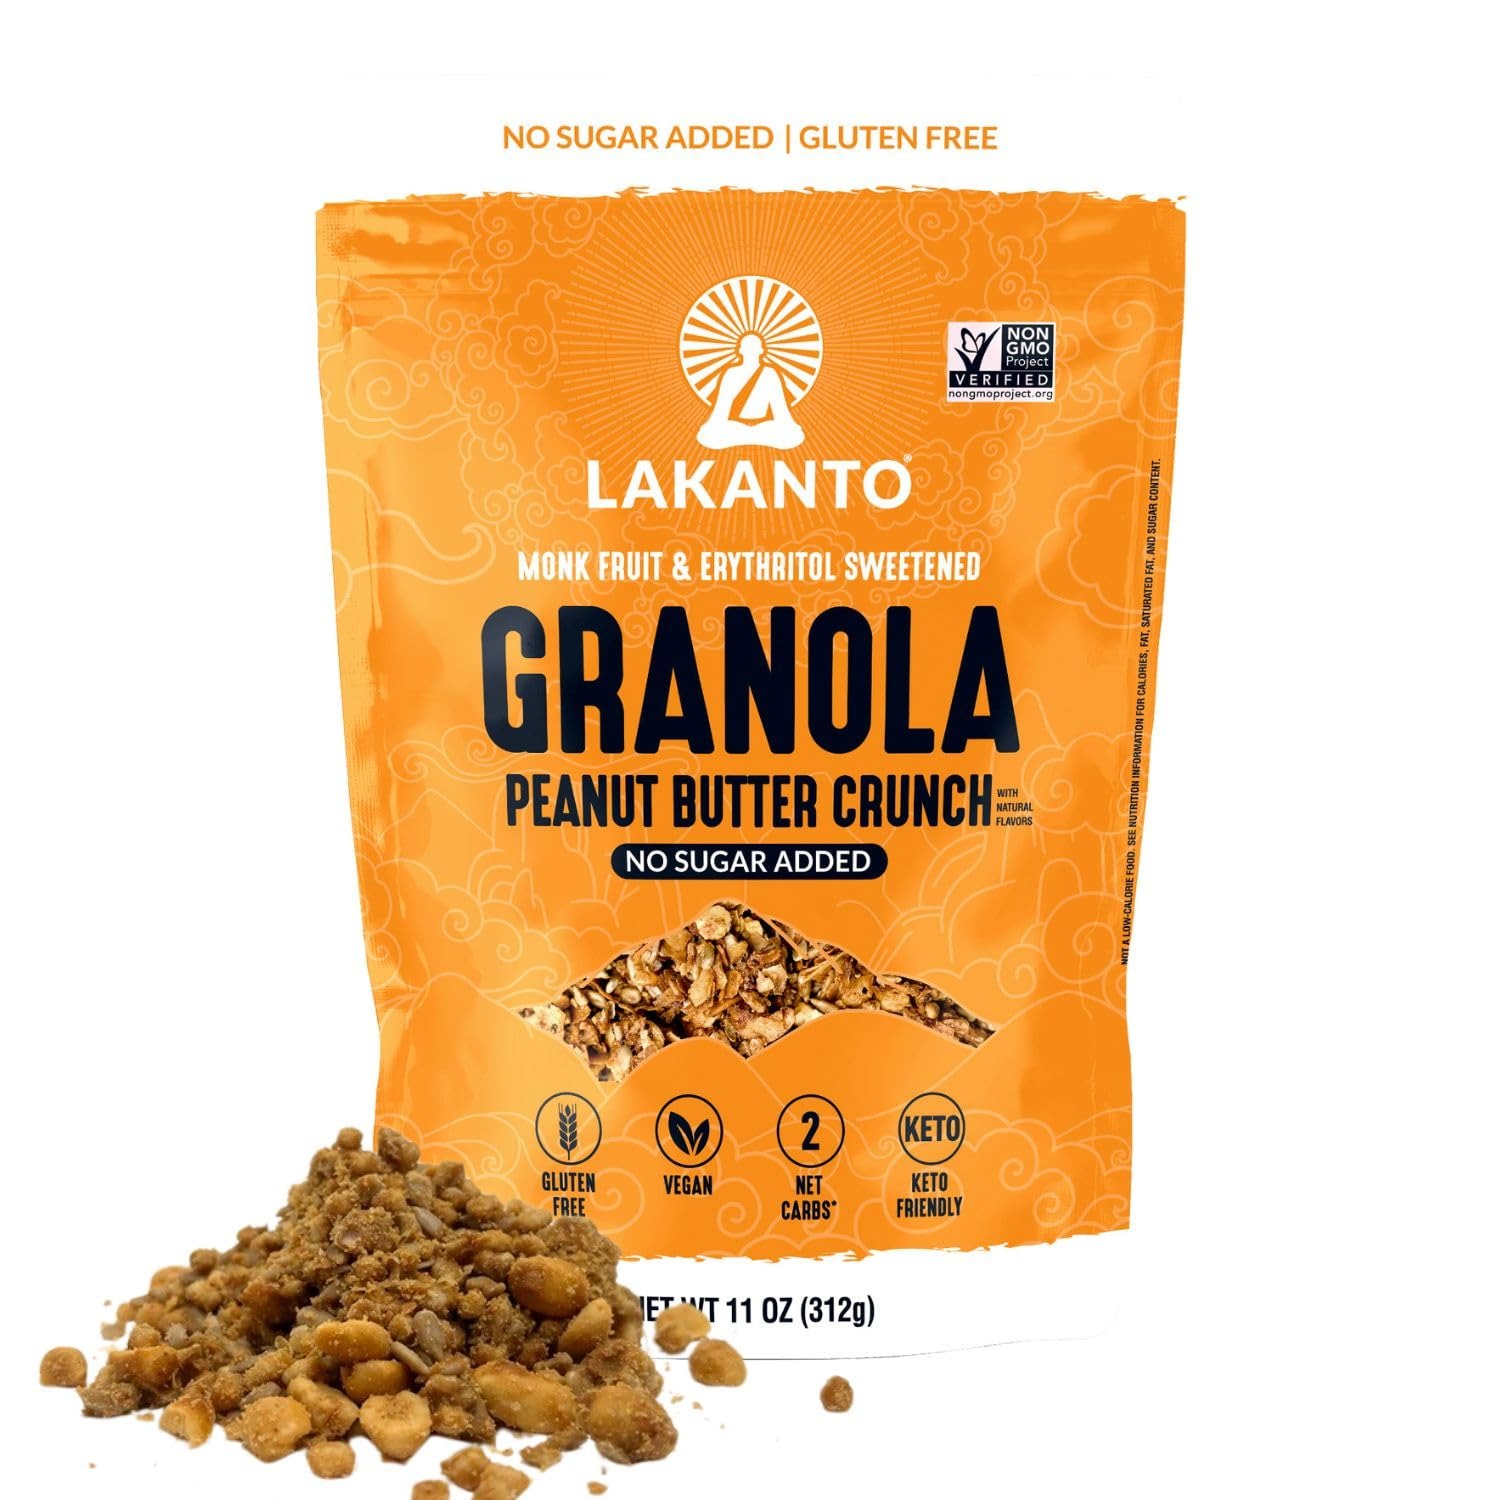
Item Name: Lakanto Peanut Butter Crunch Granola - Quick Breakfast Cereal, Monk Fruit Sweetner and Erythritol, No Sugar Added, Vegan, Gluten Free, Grain Free, Keto Diet Friendly, 2g Net Carbs - Peanut Butter 11 oz
Bullet Point 1: It's Crunch Time: We've made our Granola perfect for on the go mornings and rushed mid day snacking. Use to top parfaits and other foods that need a little added crunch. Contains 4g net carbs, is grain free, gluten free, sugar free, keto friendly and always sweetened with a touch of monk fruit.
Bullet Point 2: Lifestyle Friendly and Say Goodbye to Ordinary Granola: With the perfect crunch in every bite, our Peanut Butter Granola breakfast cereal will keep you happy and healthy without compromising on taste. Our Lakanto Peanut Buter Sugar Free Granola, works with ketogenic, low-sugar, and all natural diets.
Bullet Point 3: Kid and Mom Approved: Your perfect snack has arrived. Lakanto makes the finest crunchy granola keto breakfast cereals around. No grains, no gluten, and no added sugar. Just perfectly toasted ingredients with a touch of sweetness from our Classic Monk Fruit Sweetener. You may need to buy 2 bags: 1 for yourself and 1 for the family, or more. We will not stop you!
Bullet Point 4: 300X Sweeter Than Sugar: Lakanto Peanut Butter Crunch Granola is sweetened with monk fruit and erythritol, both are natural sweeteners that tastes amazing without the negative effects of sugar. Other ingredients include a crunchy mix of coconut, sunflower seeds, almonds, chia seeds, peanuts, and a hint of sea salt.
Bullet Point 5: Lakanto's Mission Statement: At Lakanto, our mission is to Bring Chi to Life by inspiring people to reach their highest potential in health and wellness by creating products that are innovative, delicious, natural, and nutritious. Try some of our tasty products today!
Value: 1.0
Unit: Count

Price: 13.49